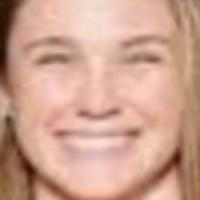
Age group: age 21-30